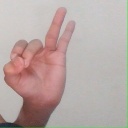
अक्षर: ण